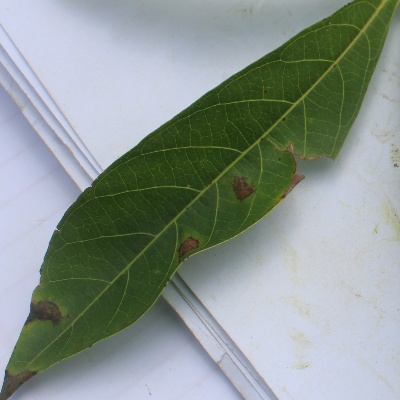
Crop: Cassava
Condition: brown spot